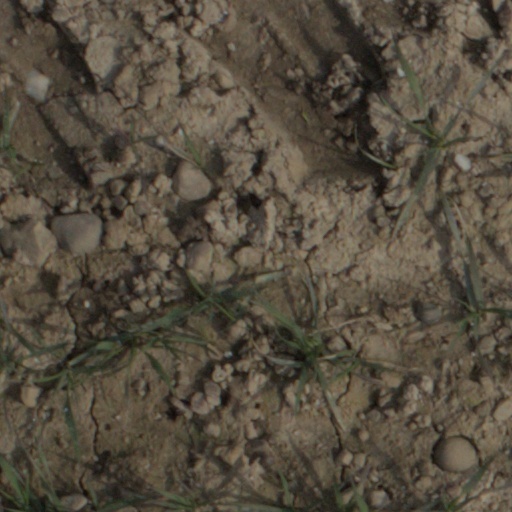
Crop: wheat